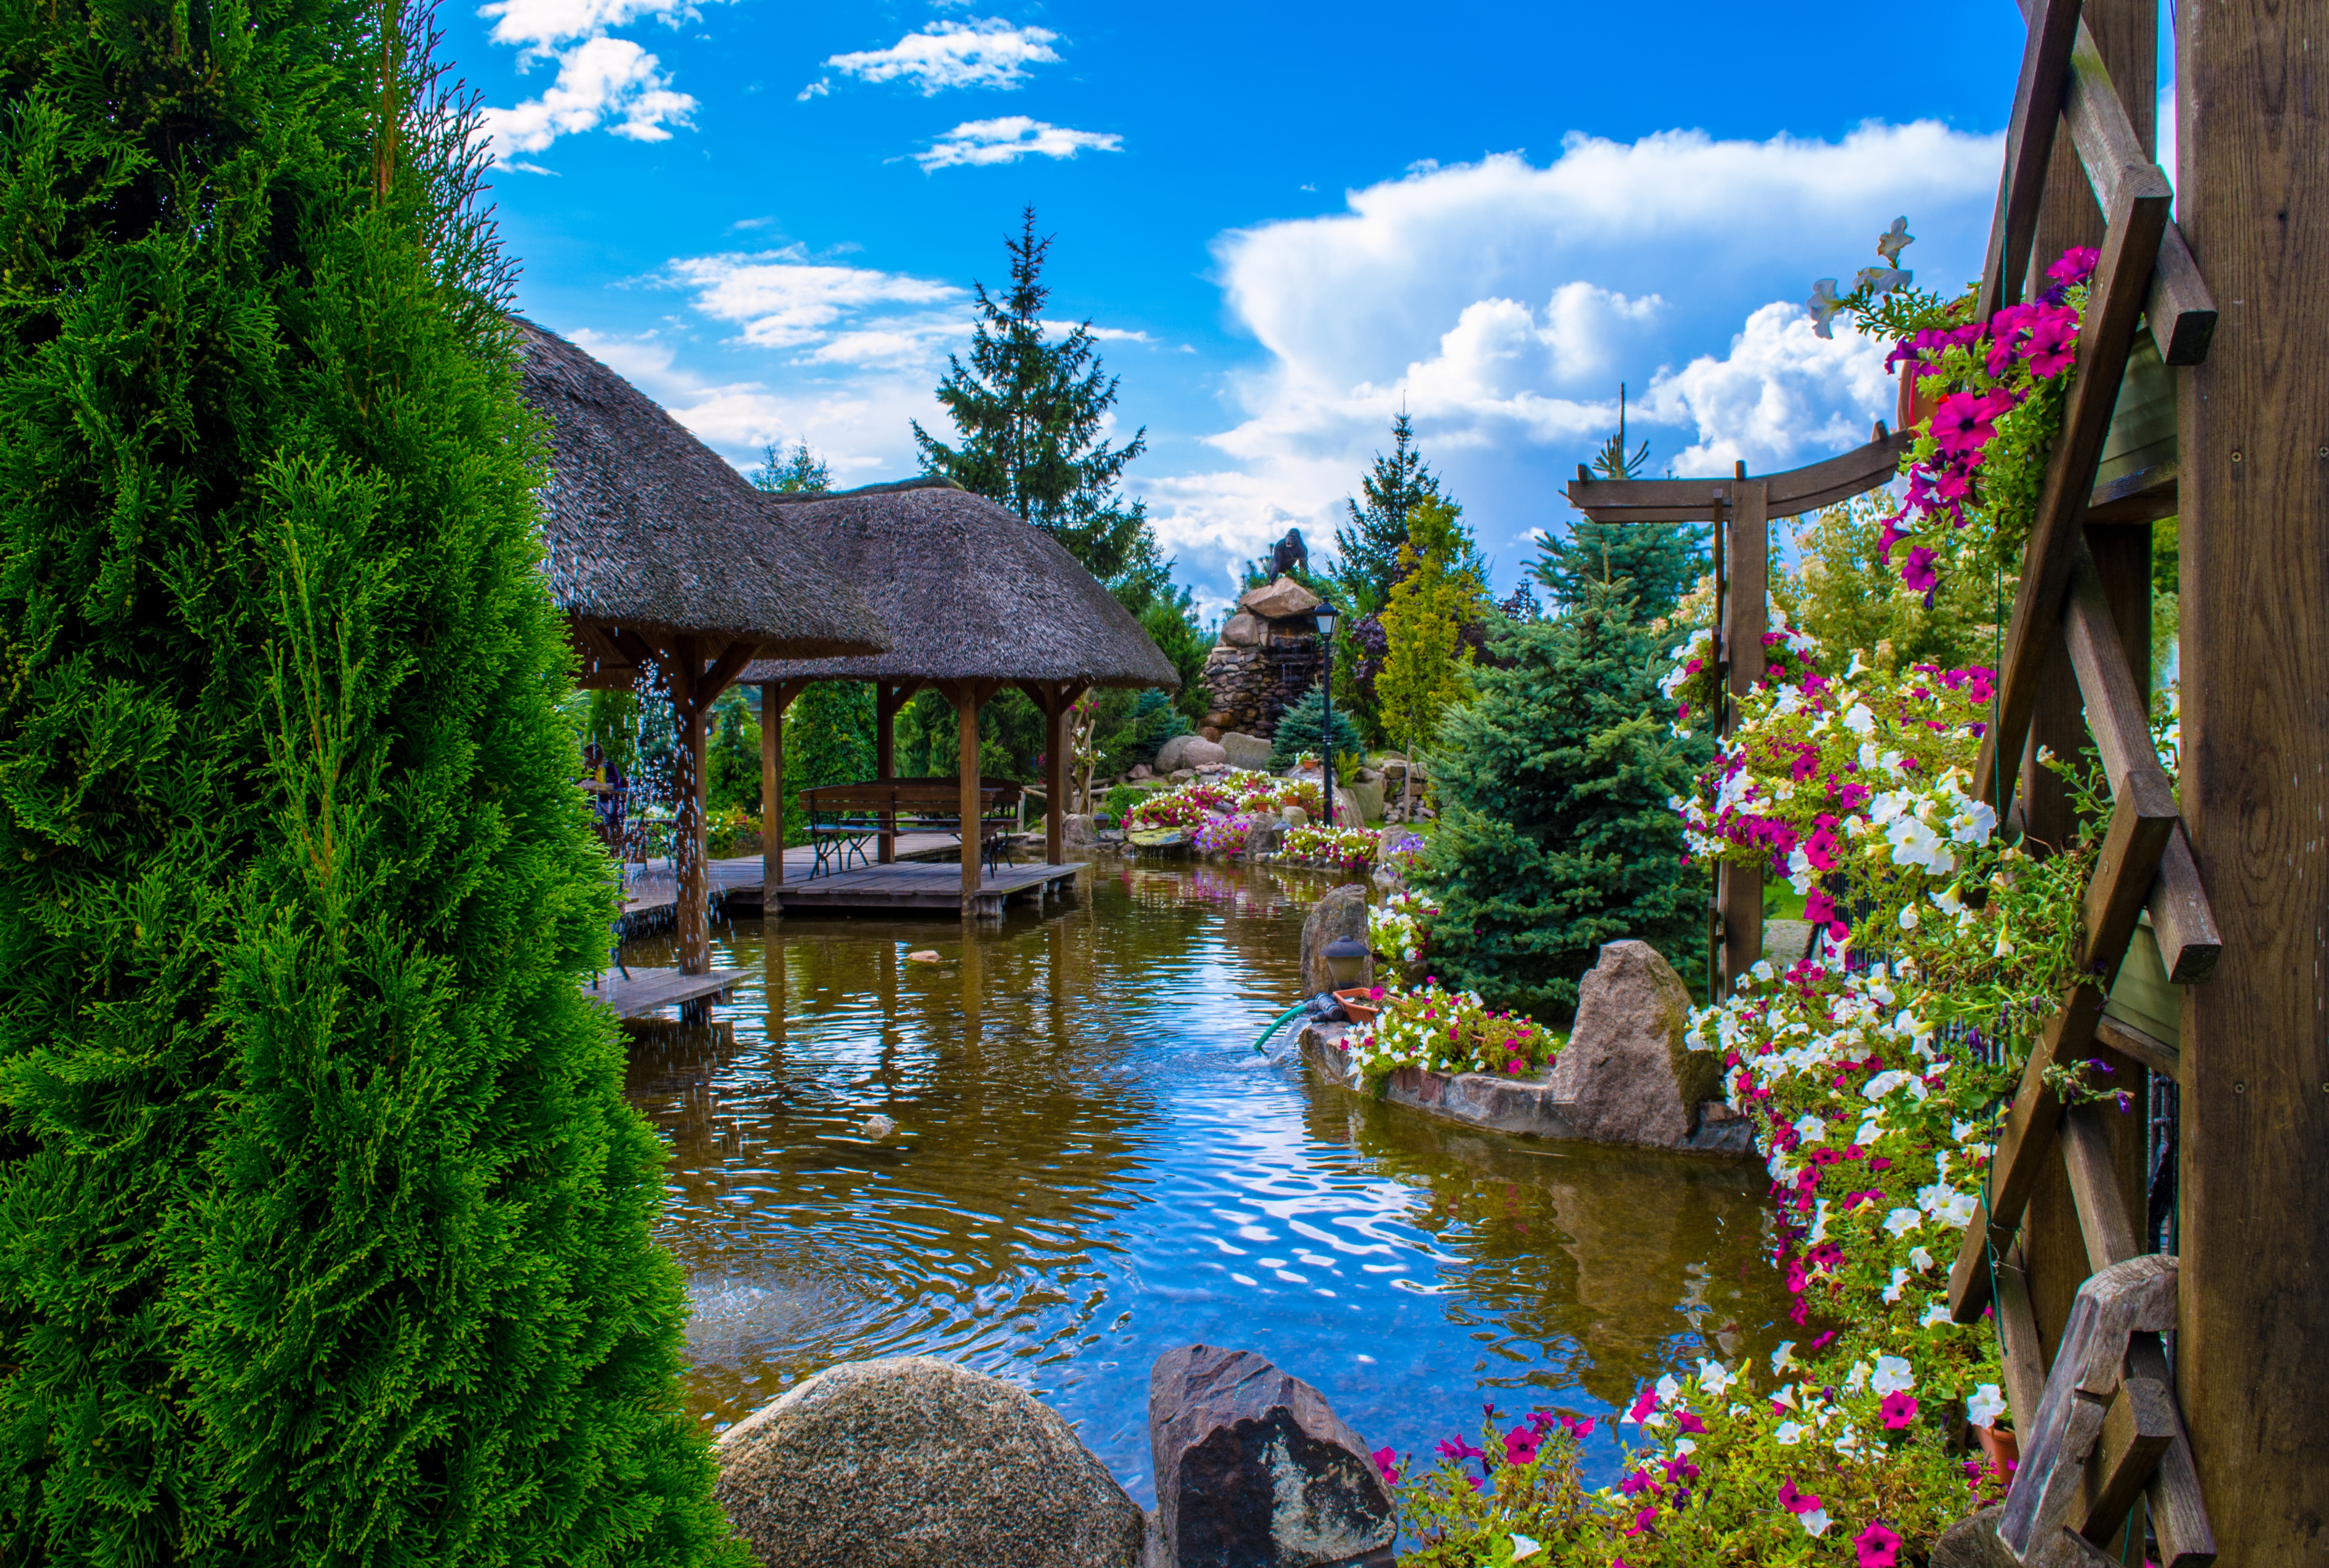
landscape, tree, water, nature, plant, flower, summer, travel, village, pond, zoo, park, garden, tourism, waterway, outdoors, animals, poland, beauty in nature, greens